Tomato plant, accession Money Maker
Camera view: vertical (180 deg); turntable rotation: 30 degrees
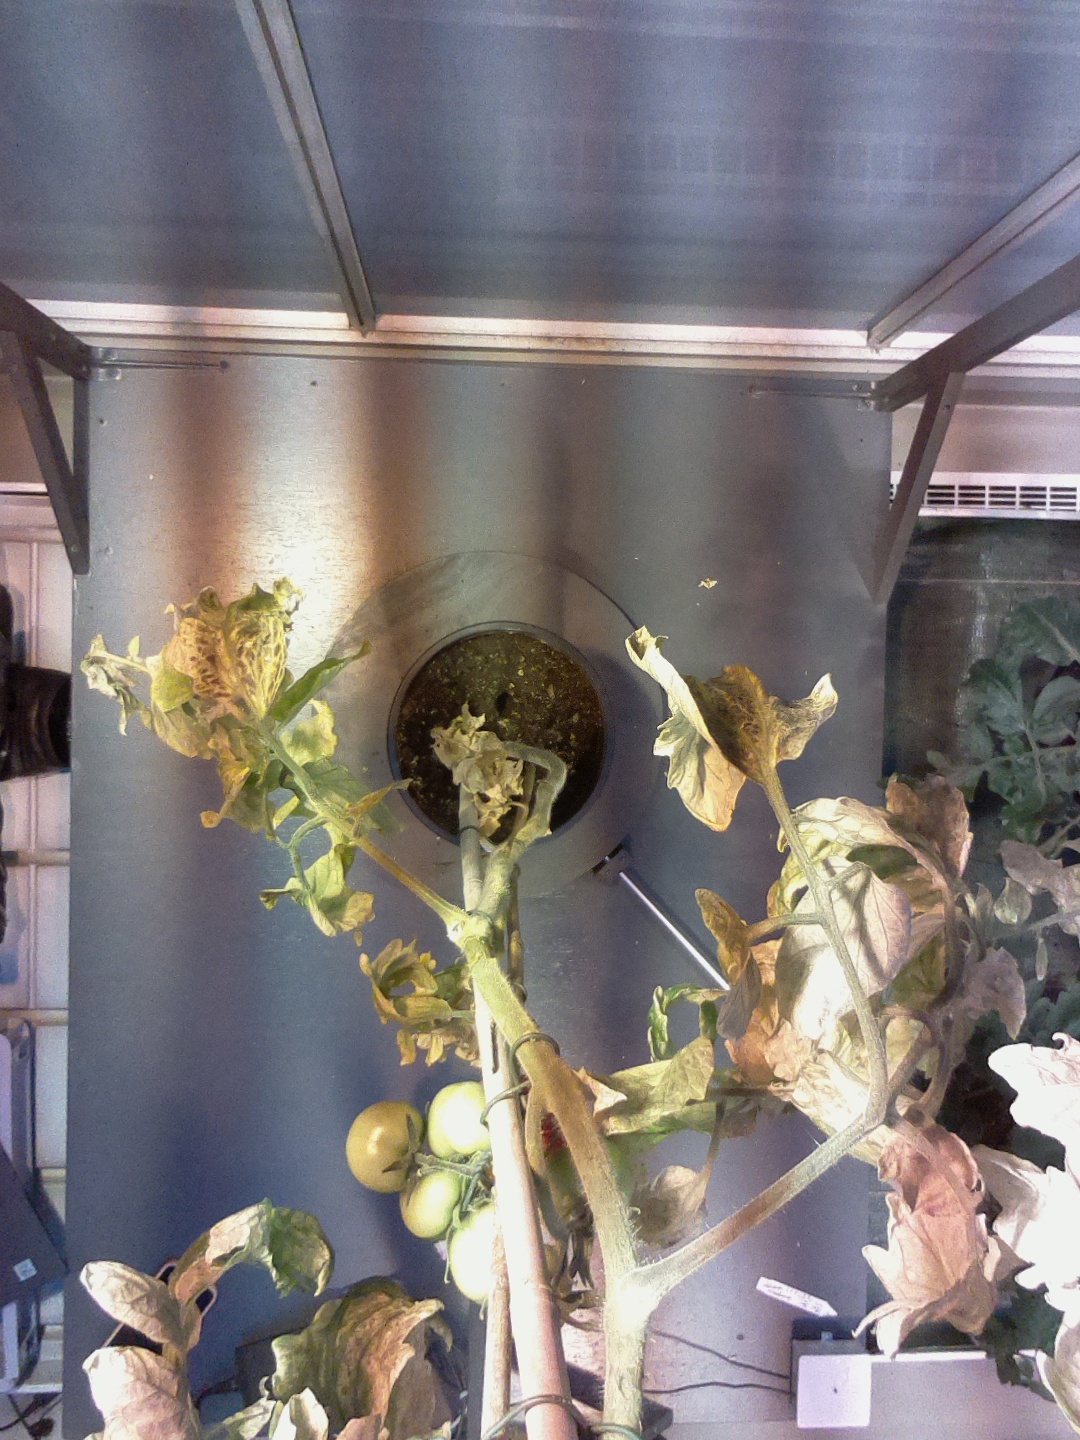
BBCH growth stage 81: 10%-20% of fruits show typical fully ripe color